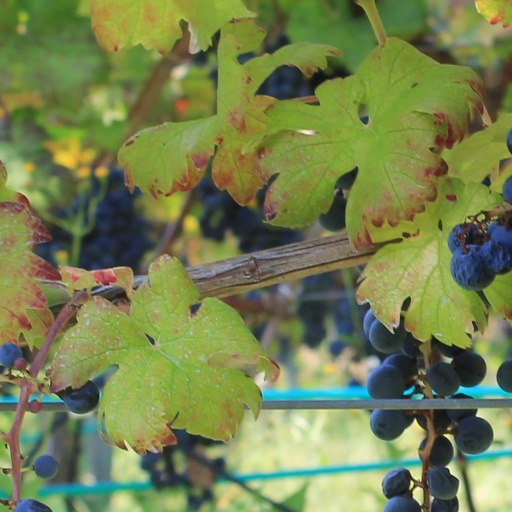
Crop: grape